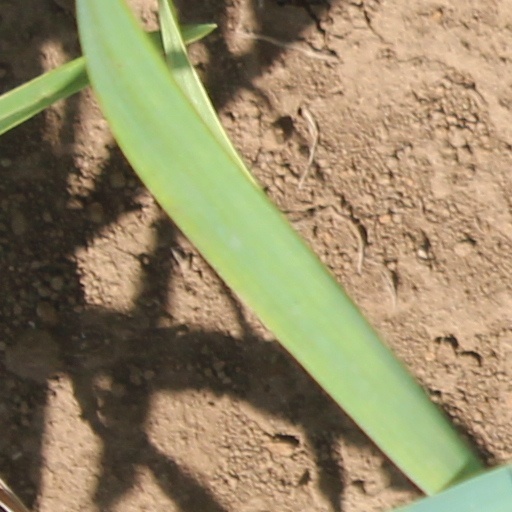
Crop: wheat